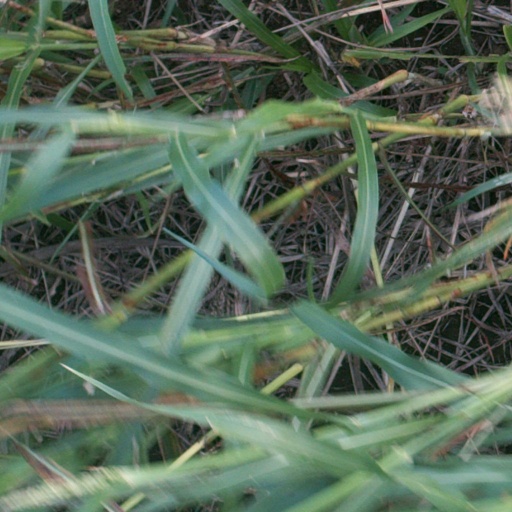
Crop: sorghum